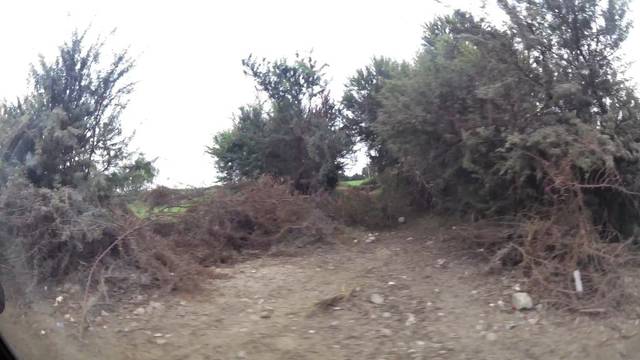
Region: Peru
Coordinates: -13.742, -76.195